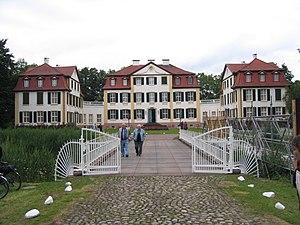
Châteaux Hüffe à Preußisch Oldendorf, arrondissement de Minden-Lübbecke, Rhénanie-du-Nord-Westphalie, Allemagne. العربية